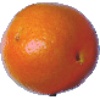
Label: Tangelo 1